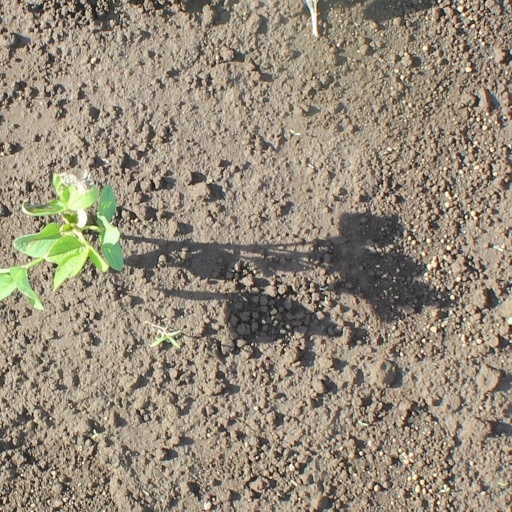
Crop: soybean